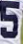
Number: 5